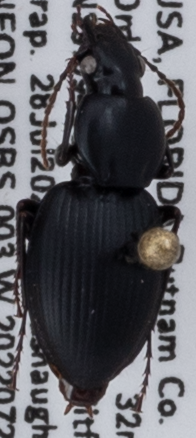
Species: Cyclotrachelus faber
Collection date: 2022-07-28 04:00:00
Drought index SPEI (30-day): -0.416
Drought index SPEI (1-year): -0.782
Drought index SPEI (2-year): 0.27